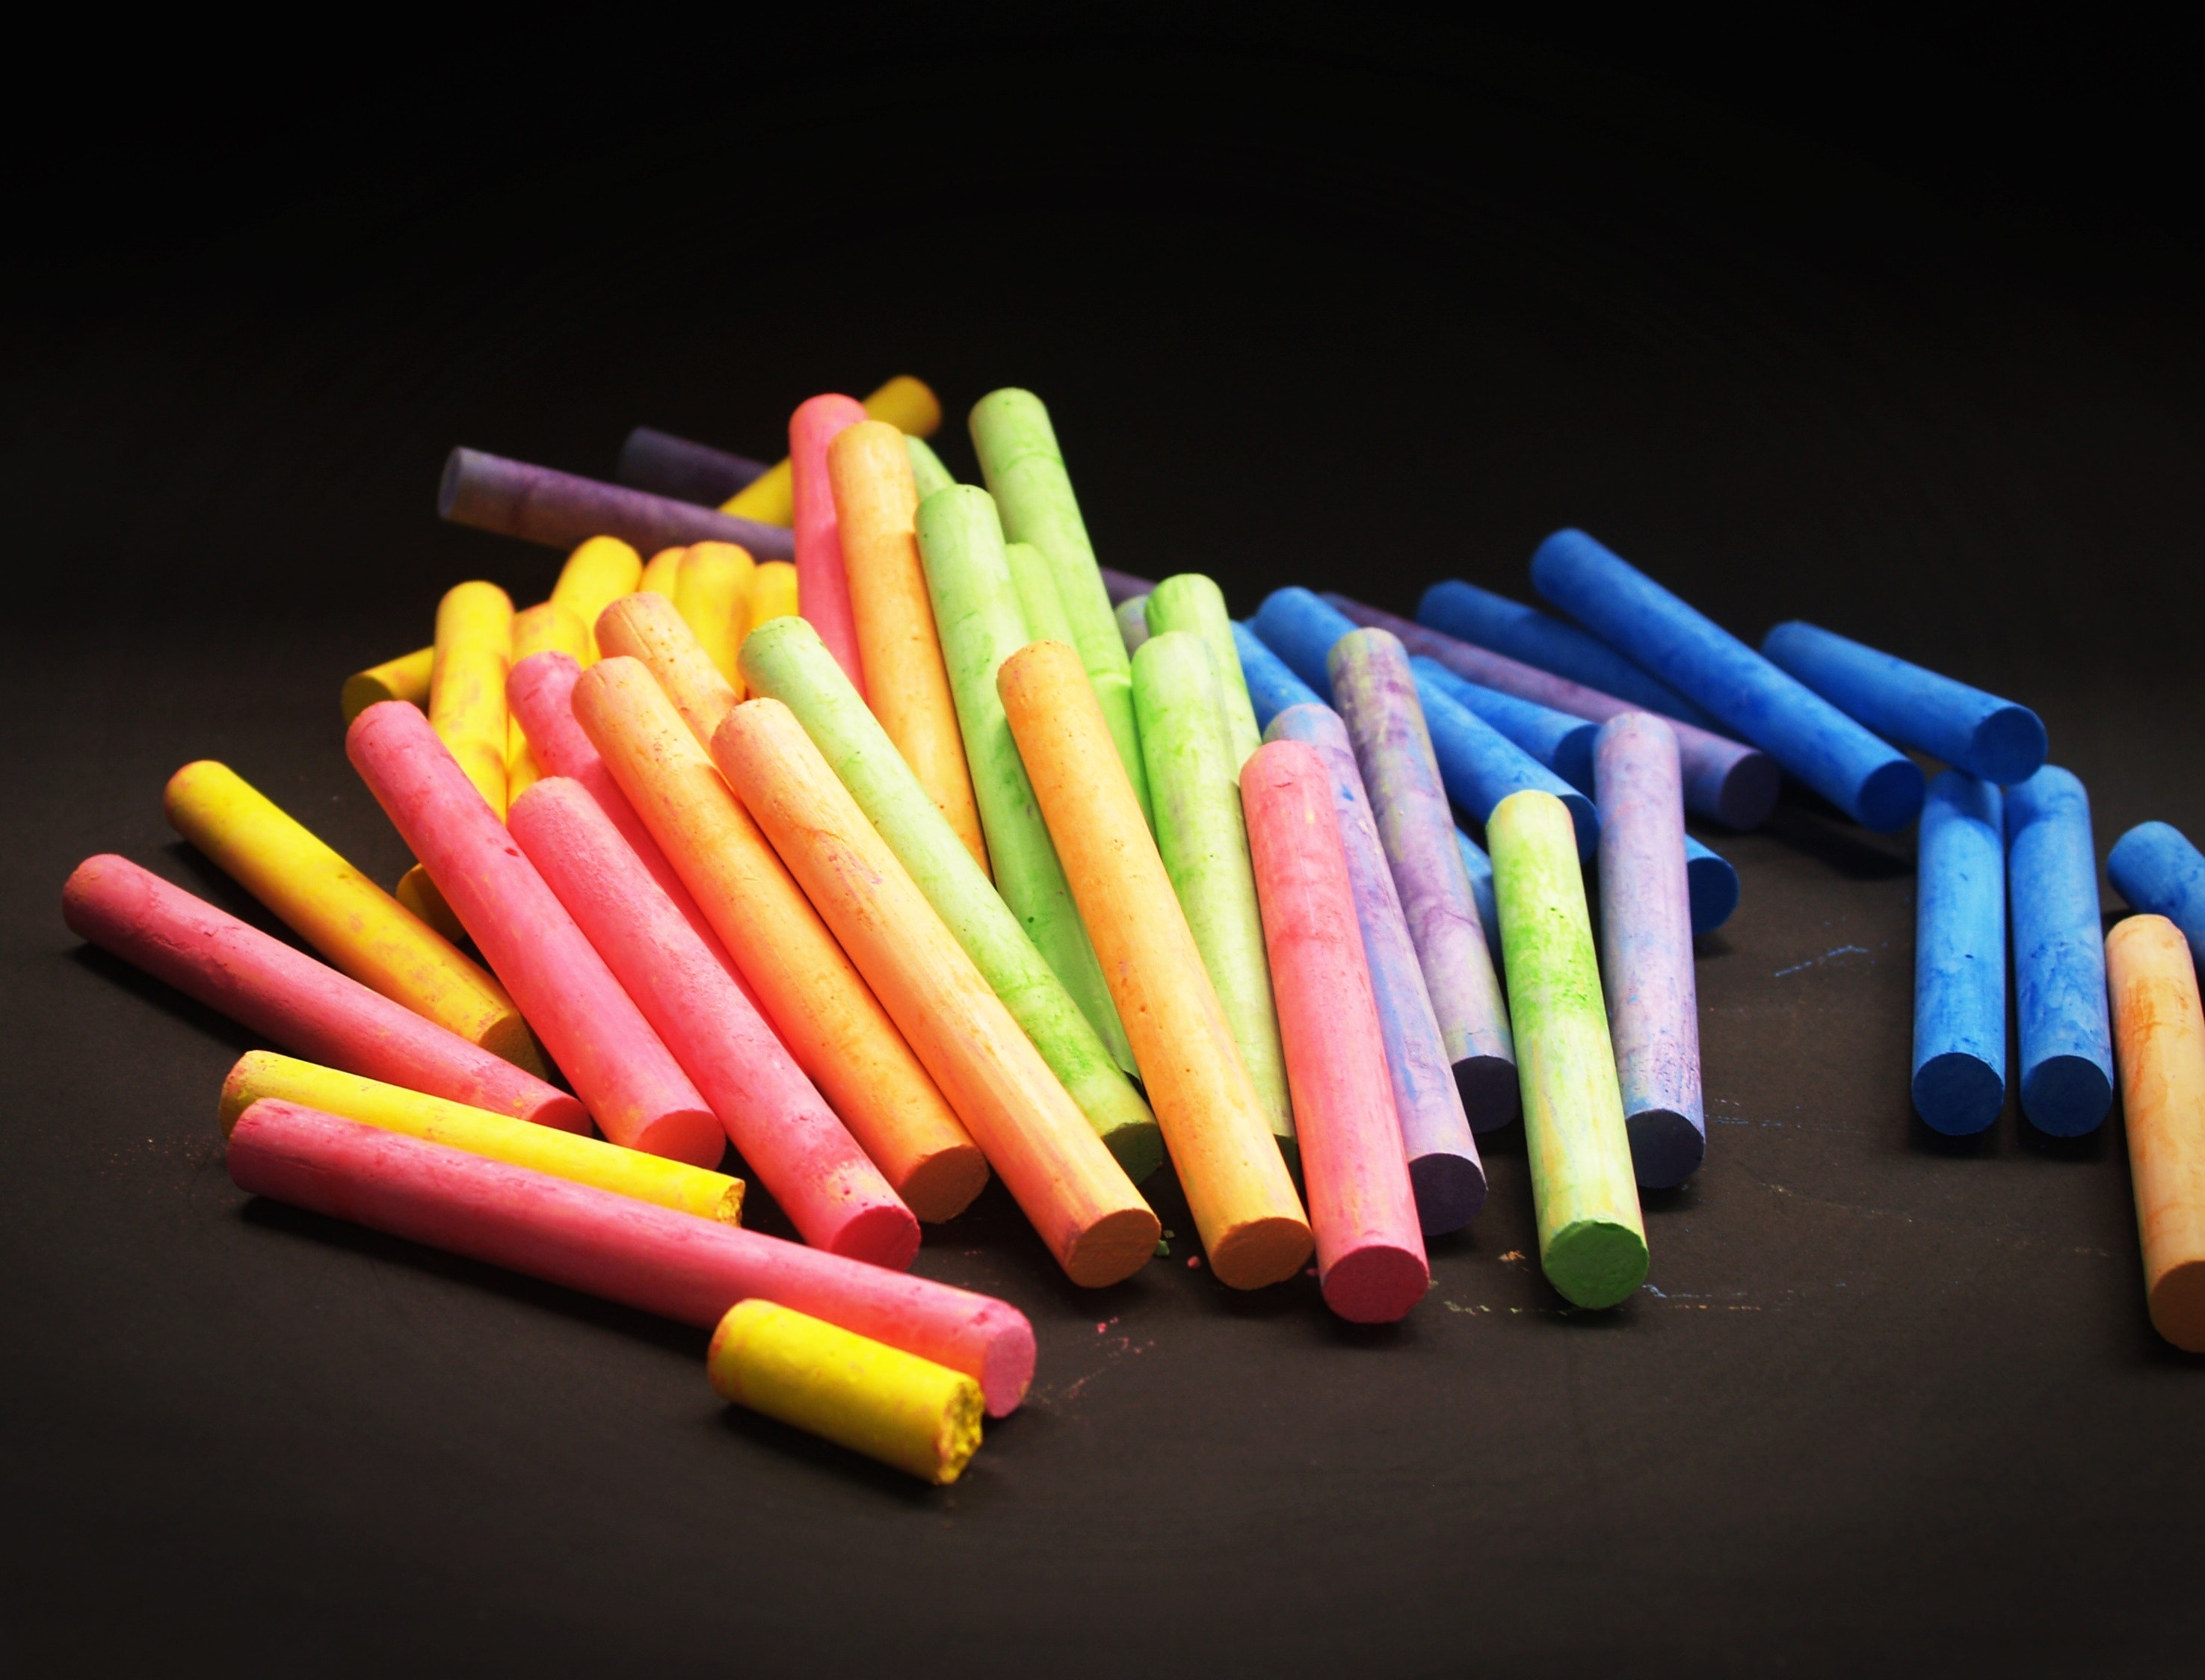
Colorfulness, writing implement, office supplies, crayon